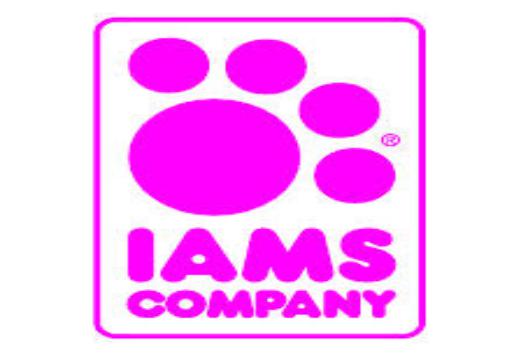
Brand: Iams
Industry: Food